Isethionate sulfite-lyase

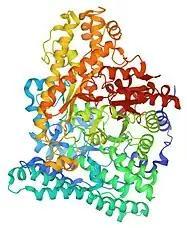

IslA, like all other characterized glycyl radical enzymes, is a dimeric protein. The IslA monomer contains a barrel made of alpha helices that envelop two five-stranded half-beta barrels positioned antiparallel to each other. Hidden within this barrel is the active site of the enzyme. It is believed that the positioning of the active site within the barrel protects the radical species (formed during the activation of the enzyme) from solvent quenching.